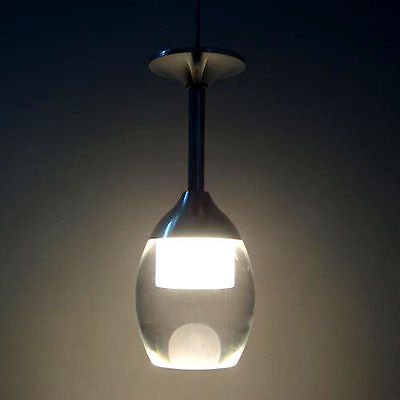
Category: lamp